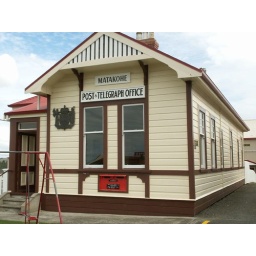
This is the original post office and telephone exchange in Matakohe, which only shut down in the 1980's.